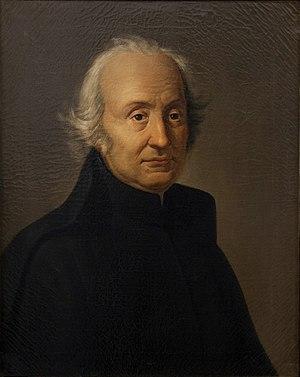
Giuseppe Piazzi est un astronome, mathématicien et prêtre théatin italien.